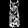
Label: Dress